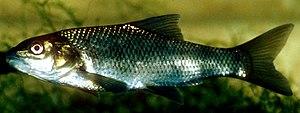
Carasobarbus est un genre de poissons téléostéens de la famille des Cyprinidae et de l'ordre des Cypriniformes. Ses espèces se rencontrent autour de la région du Proche-Orient.